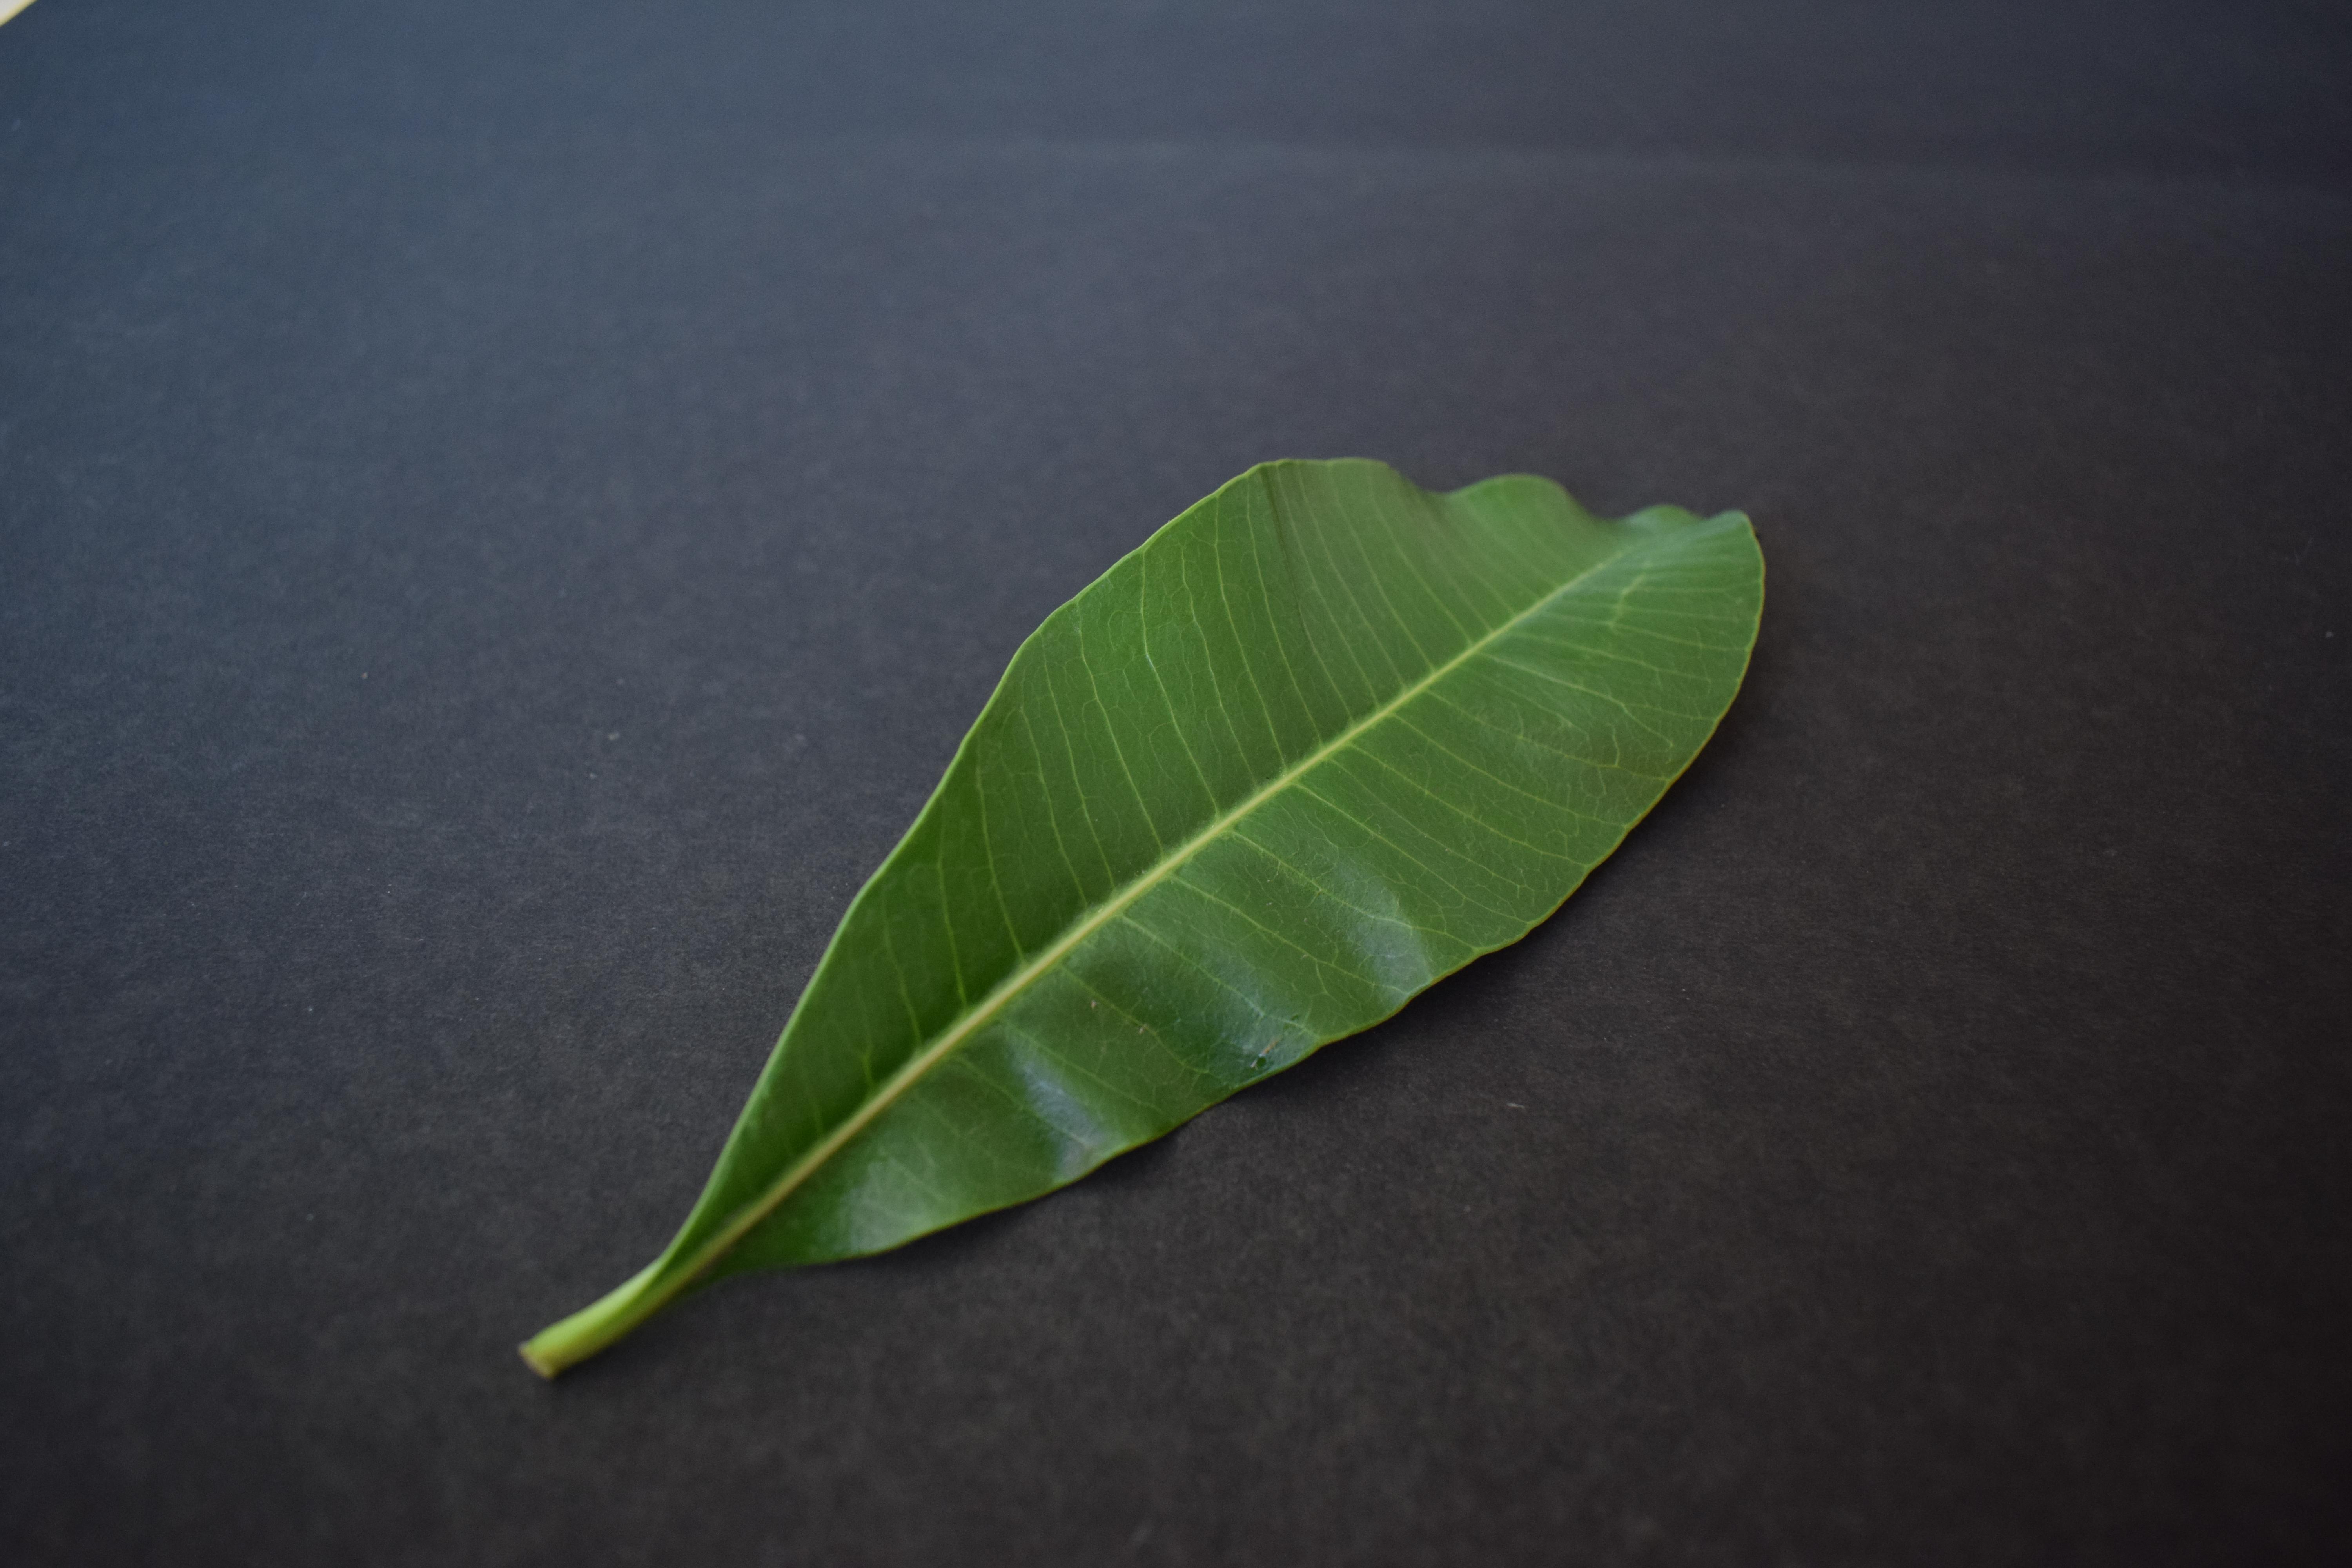
Plant species: Alstonia Scholaris